Rubrerythrin

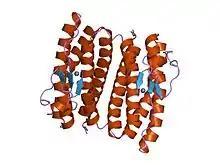
Crystal structure of Rubrerythrin obtained from Pyrococcus furiosus using methods of X-ray diffraction..

Rubrerythrin (RBR) is a non-heme iron-containing metalloprotein involved in oxidative stress tolerance within anaerobic bacteria. It contains a di-iron active site, where peroxide is reduced into two water molecules, and a mono-iron rubredoxin-like domain thought to be involved in electron transfer. A majority of known RBR families are utilized as peroxide "scavengers" to defend organisms against oxidative stress.